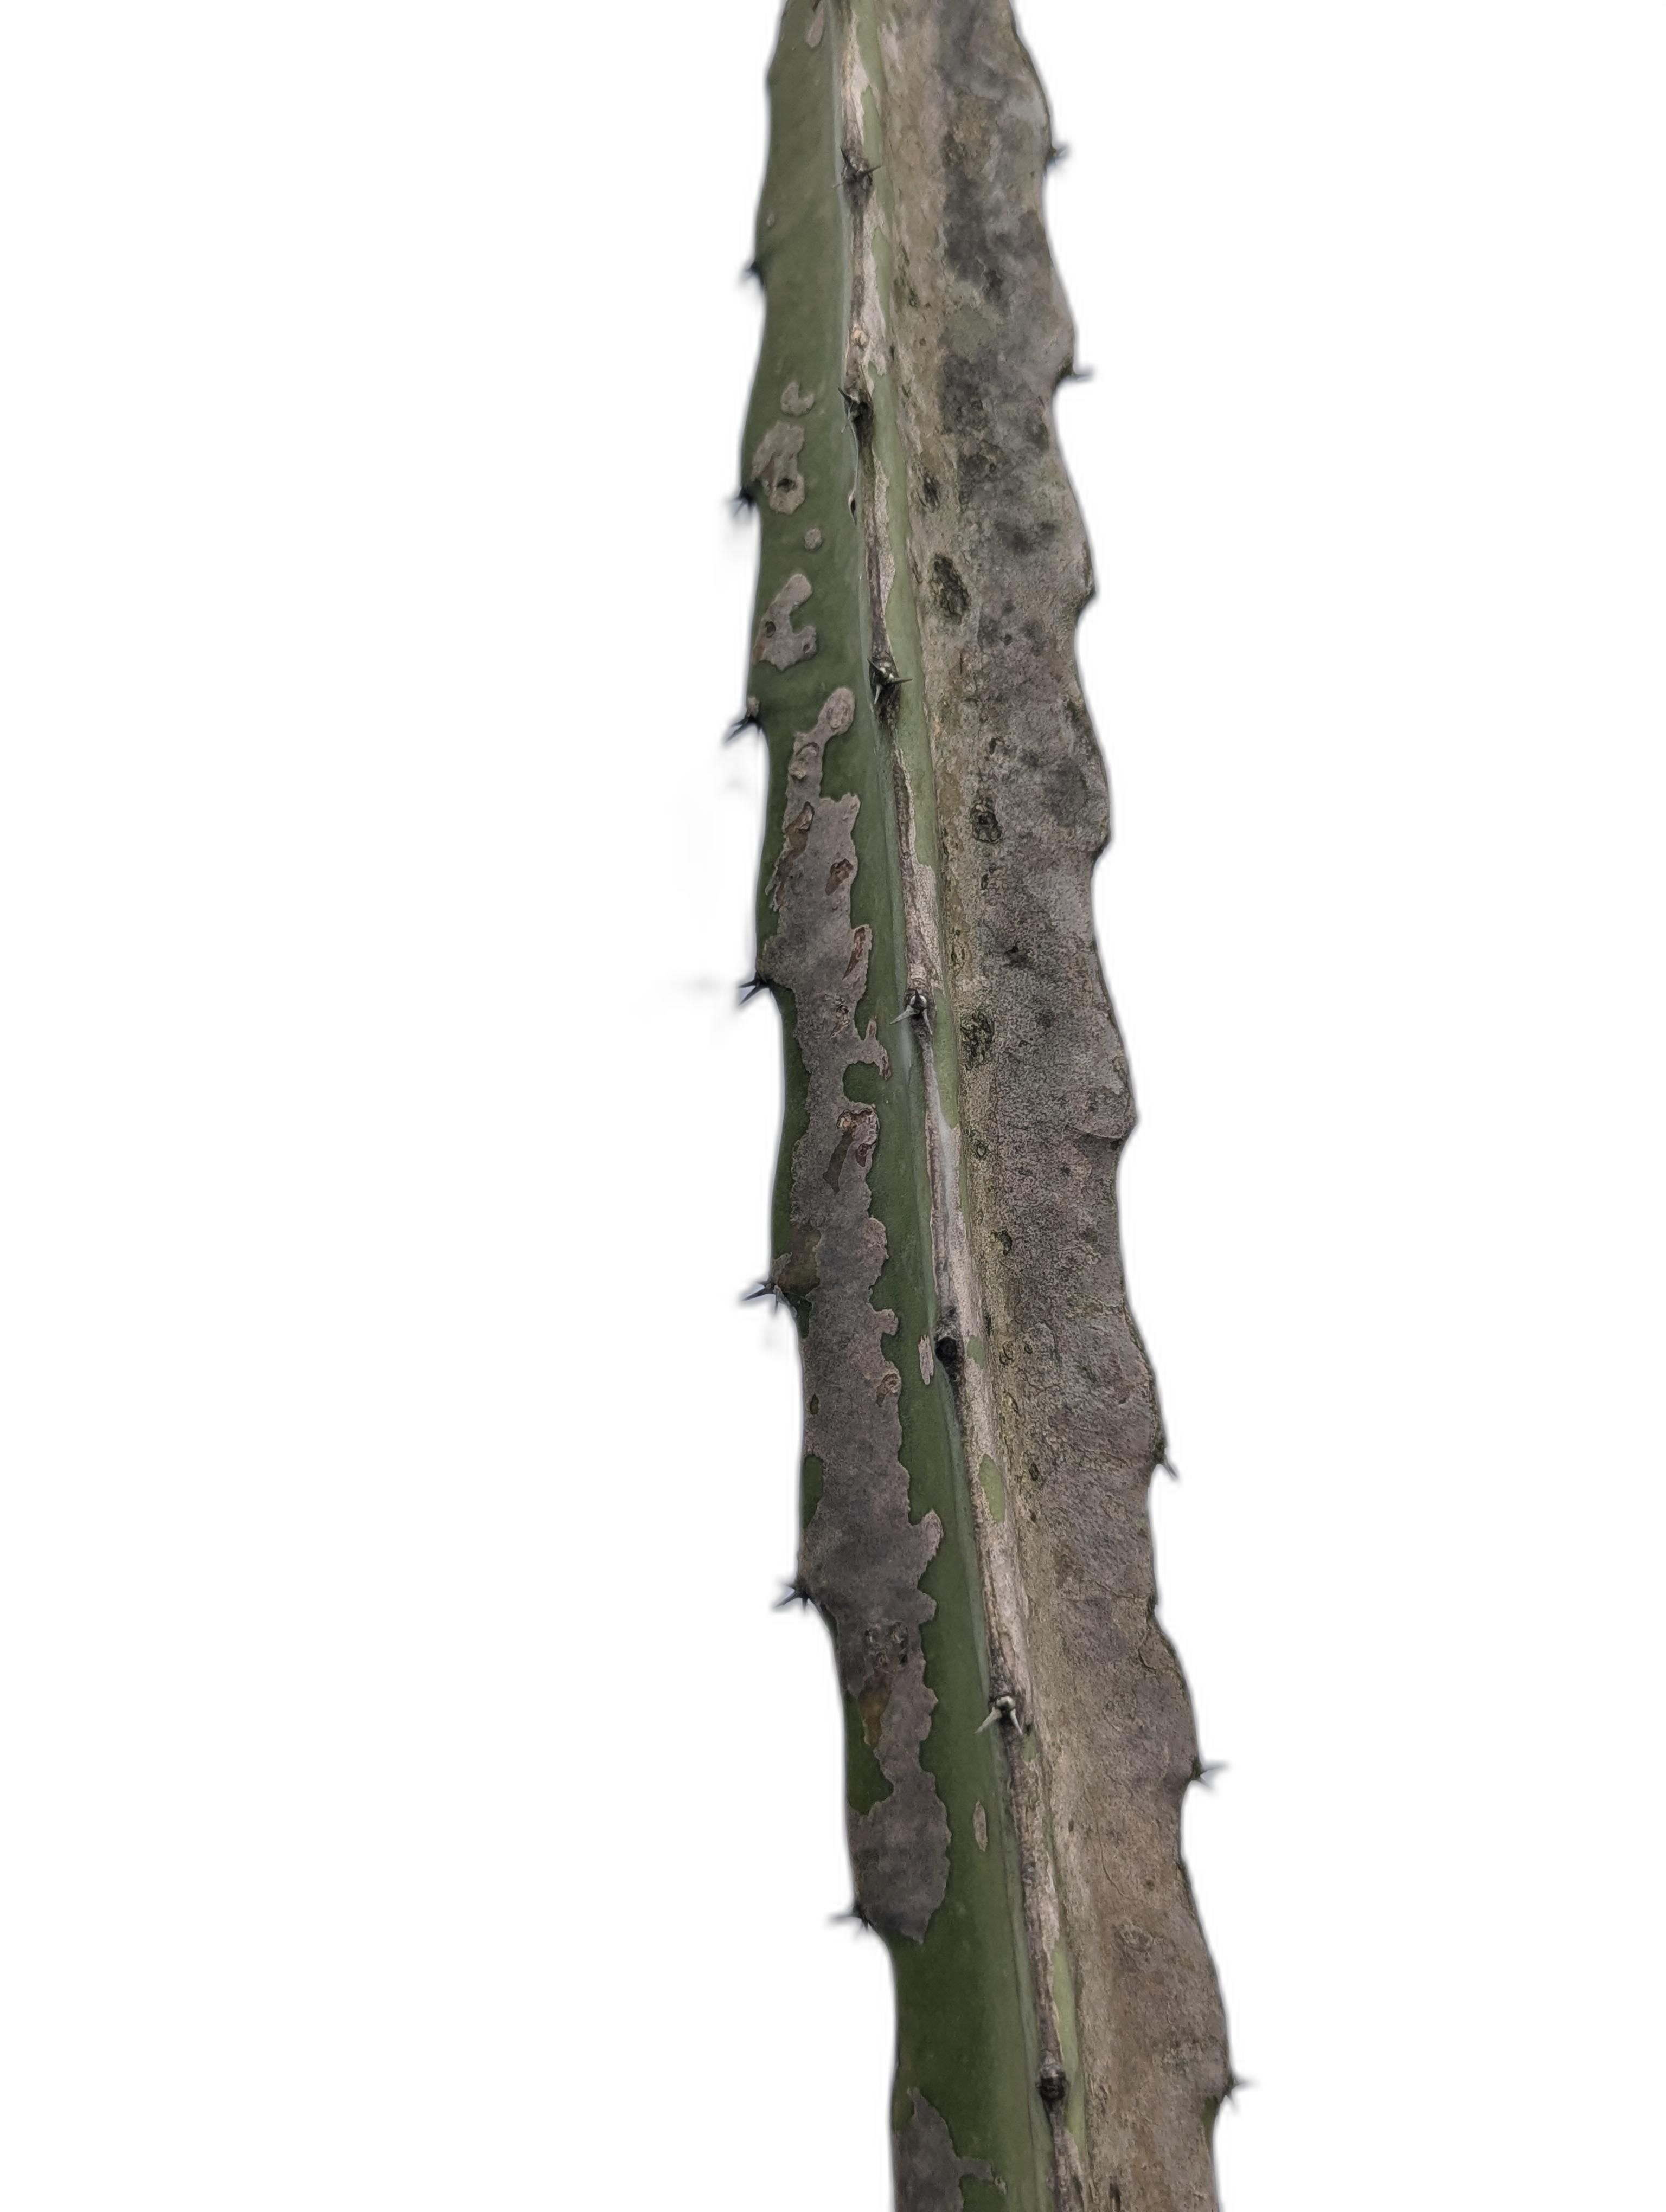
Label: Bad leaf